36th Air Brigade (Italy)

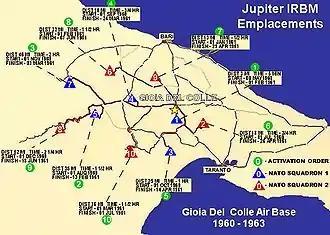
Deployment locations for Jupiter missiles in Italy from 1961 to 1963.

The formation consisted of the 1st IS Unit and the 2nd IS Unit, each of which controlled five launch positions, with a ready-to-use missile and two refills, for a total of thirty shots. The medium-range ballistic missiles in use were the PGM-19A Jupiter, which could carry a Los Alamos/Sandia Mk-49 Mod. 3 thermonuclear warhead of 1.44 Megatons.